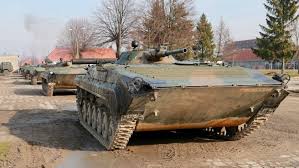
Label: BMP